Allegory of Hercules

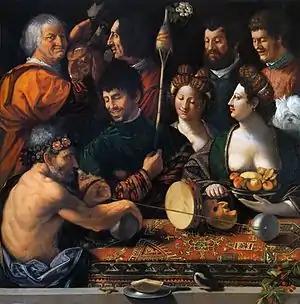
"Allegory of Hercules" (c. 1535) by Dosso Dossi

Allegory of Hercules is a c. 1535 oil on canvas painting by Dosso Dossi, now in the Uffizi in Florence. Its subject is uncertain and its sometimes almost known as Bambocciata or Stregoneria.